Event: Nepal Earthquake
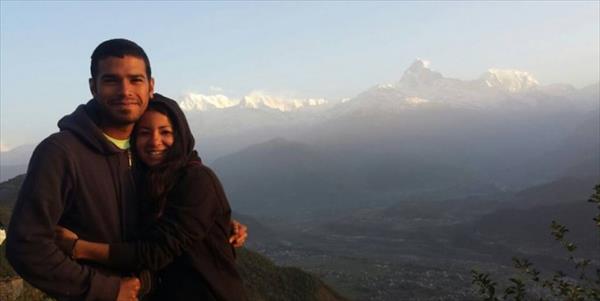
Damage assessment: no_damage